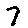
Label: 7